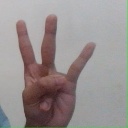
अक्षर: क्ष